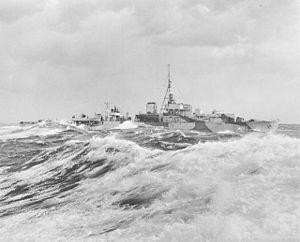
Le NCSM Swansea ou HMCS Swansea en anglais est une frégate de la classe River de la Marine royale canadienne.